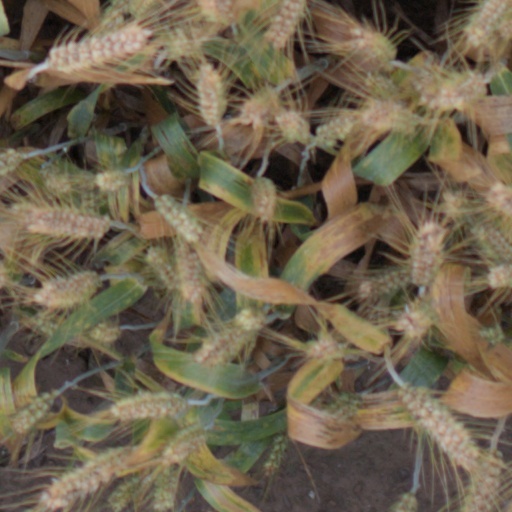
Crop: wheat